Barmouth Ferry

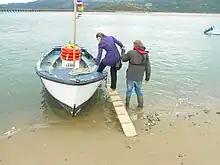
"Seren Wen", one of the two Barmouth Ferry passenger boats.

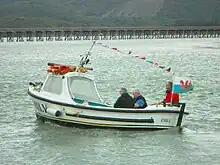
"Emily", one of the two Barmouth Ferry passenger boats. Barmouth Bridge is in the background.

The ferry connects the town of Barmouth with Penrhyn Point on the opposite bank of the estuary, and about two miles north of Fairbourne. There is a direct interchange with Barmouth Ferry railway station, the northern terminus of the Fairbourne Railway. The crossing takes approximately five minutes. Barmouth Bridge, which carries a railway and a foot/cycle path, also crosses the estuary.